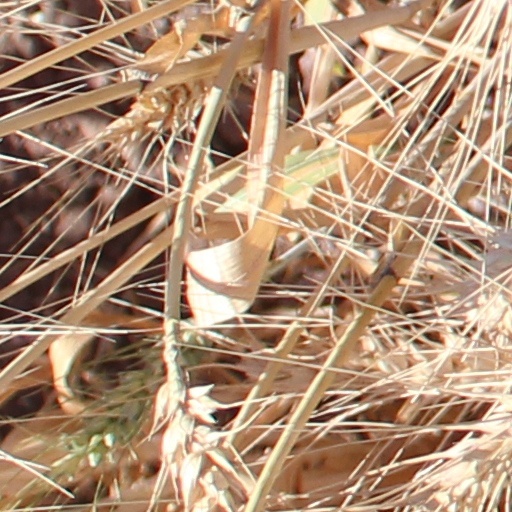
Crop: wheat